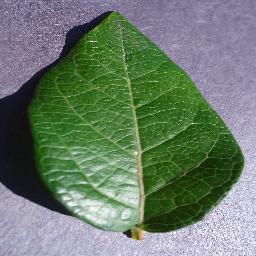
Label: Blueberry___healthy